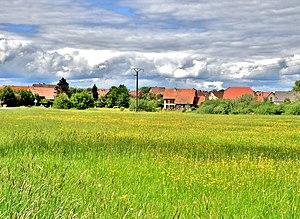
Le village de Charmois, vu de la route de Froidefontaine. Territoire de Belfort.
Charmois est une commune française située dans le département du Territoire de Belfort en région Bourgogne-Franche-Comté.